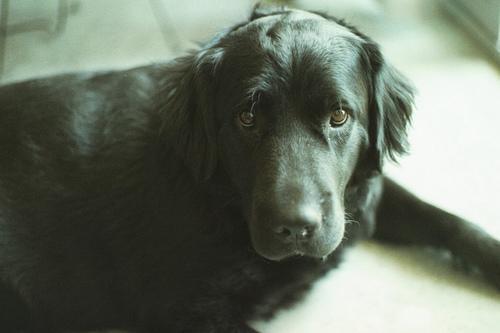
newfoundland